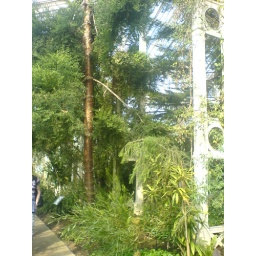
Trees - in a green house